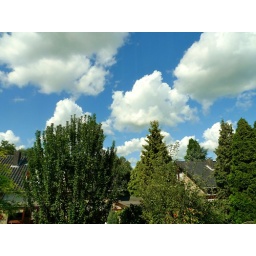
just a shot from my living-room window of the sky and clouds this morning in zoetermeer, the netherlands